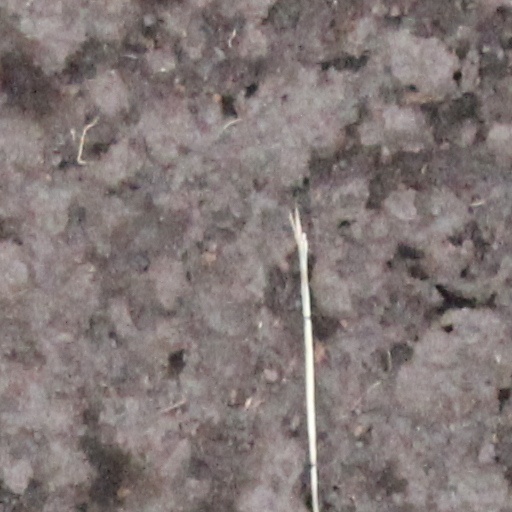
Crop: wheat